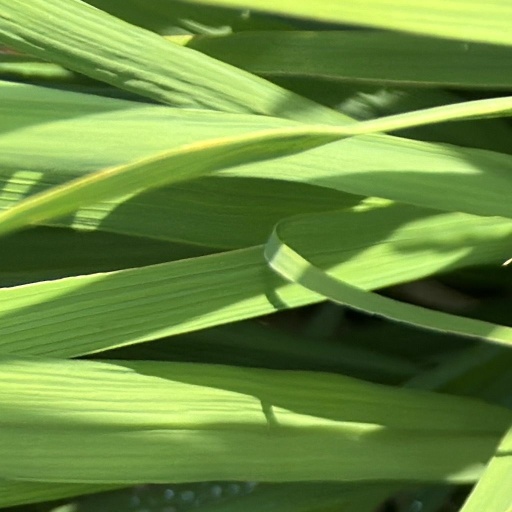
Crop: rice